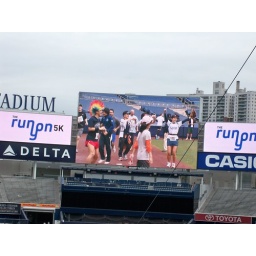
That's me in the gray shirt towards the back.